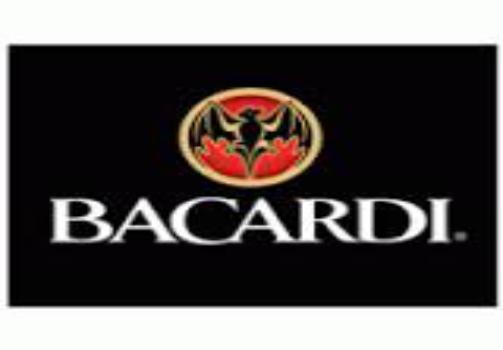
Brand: Bacardi
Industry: Food